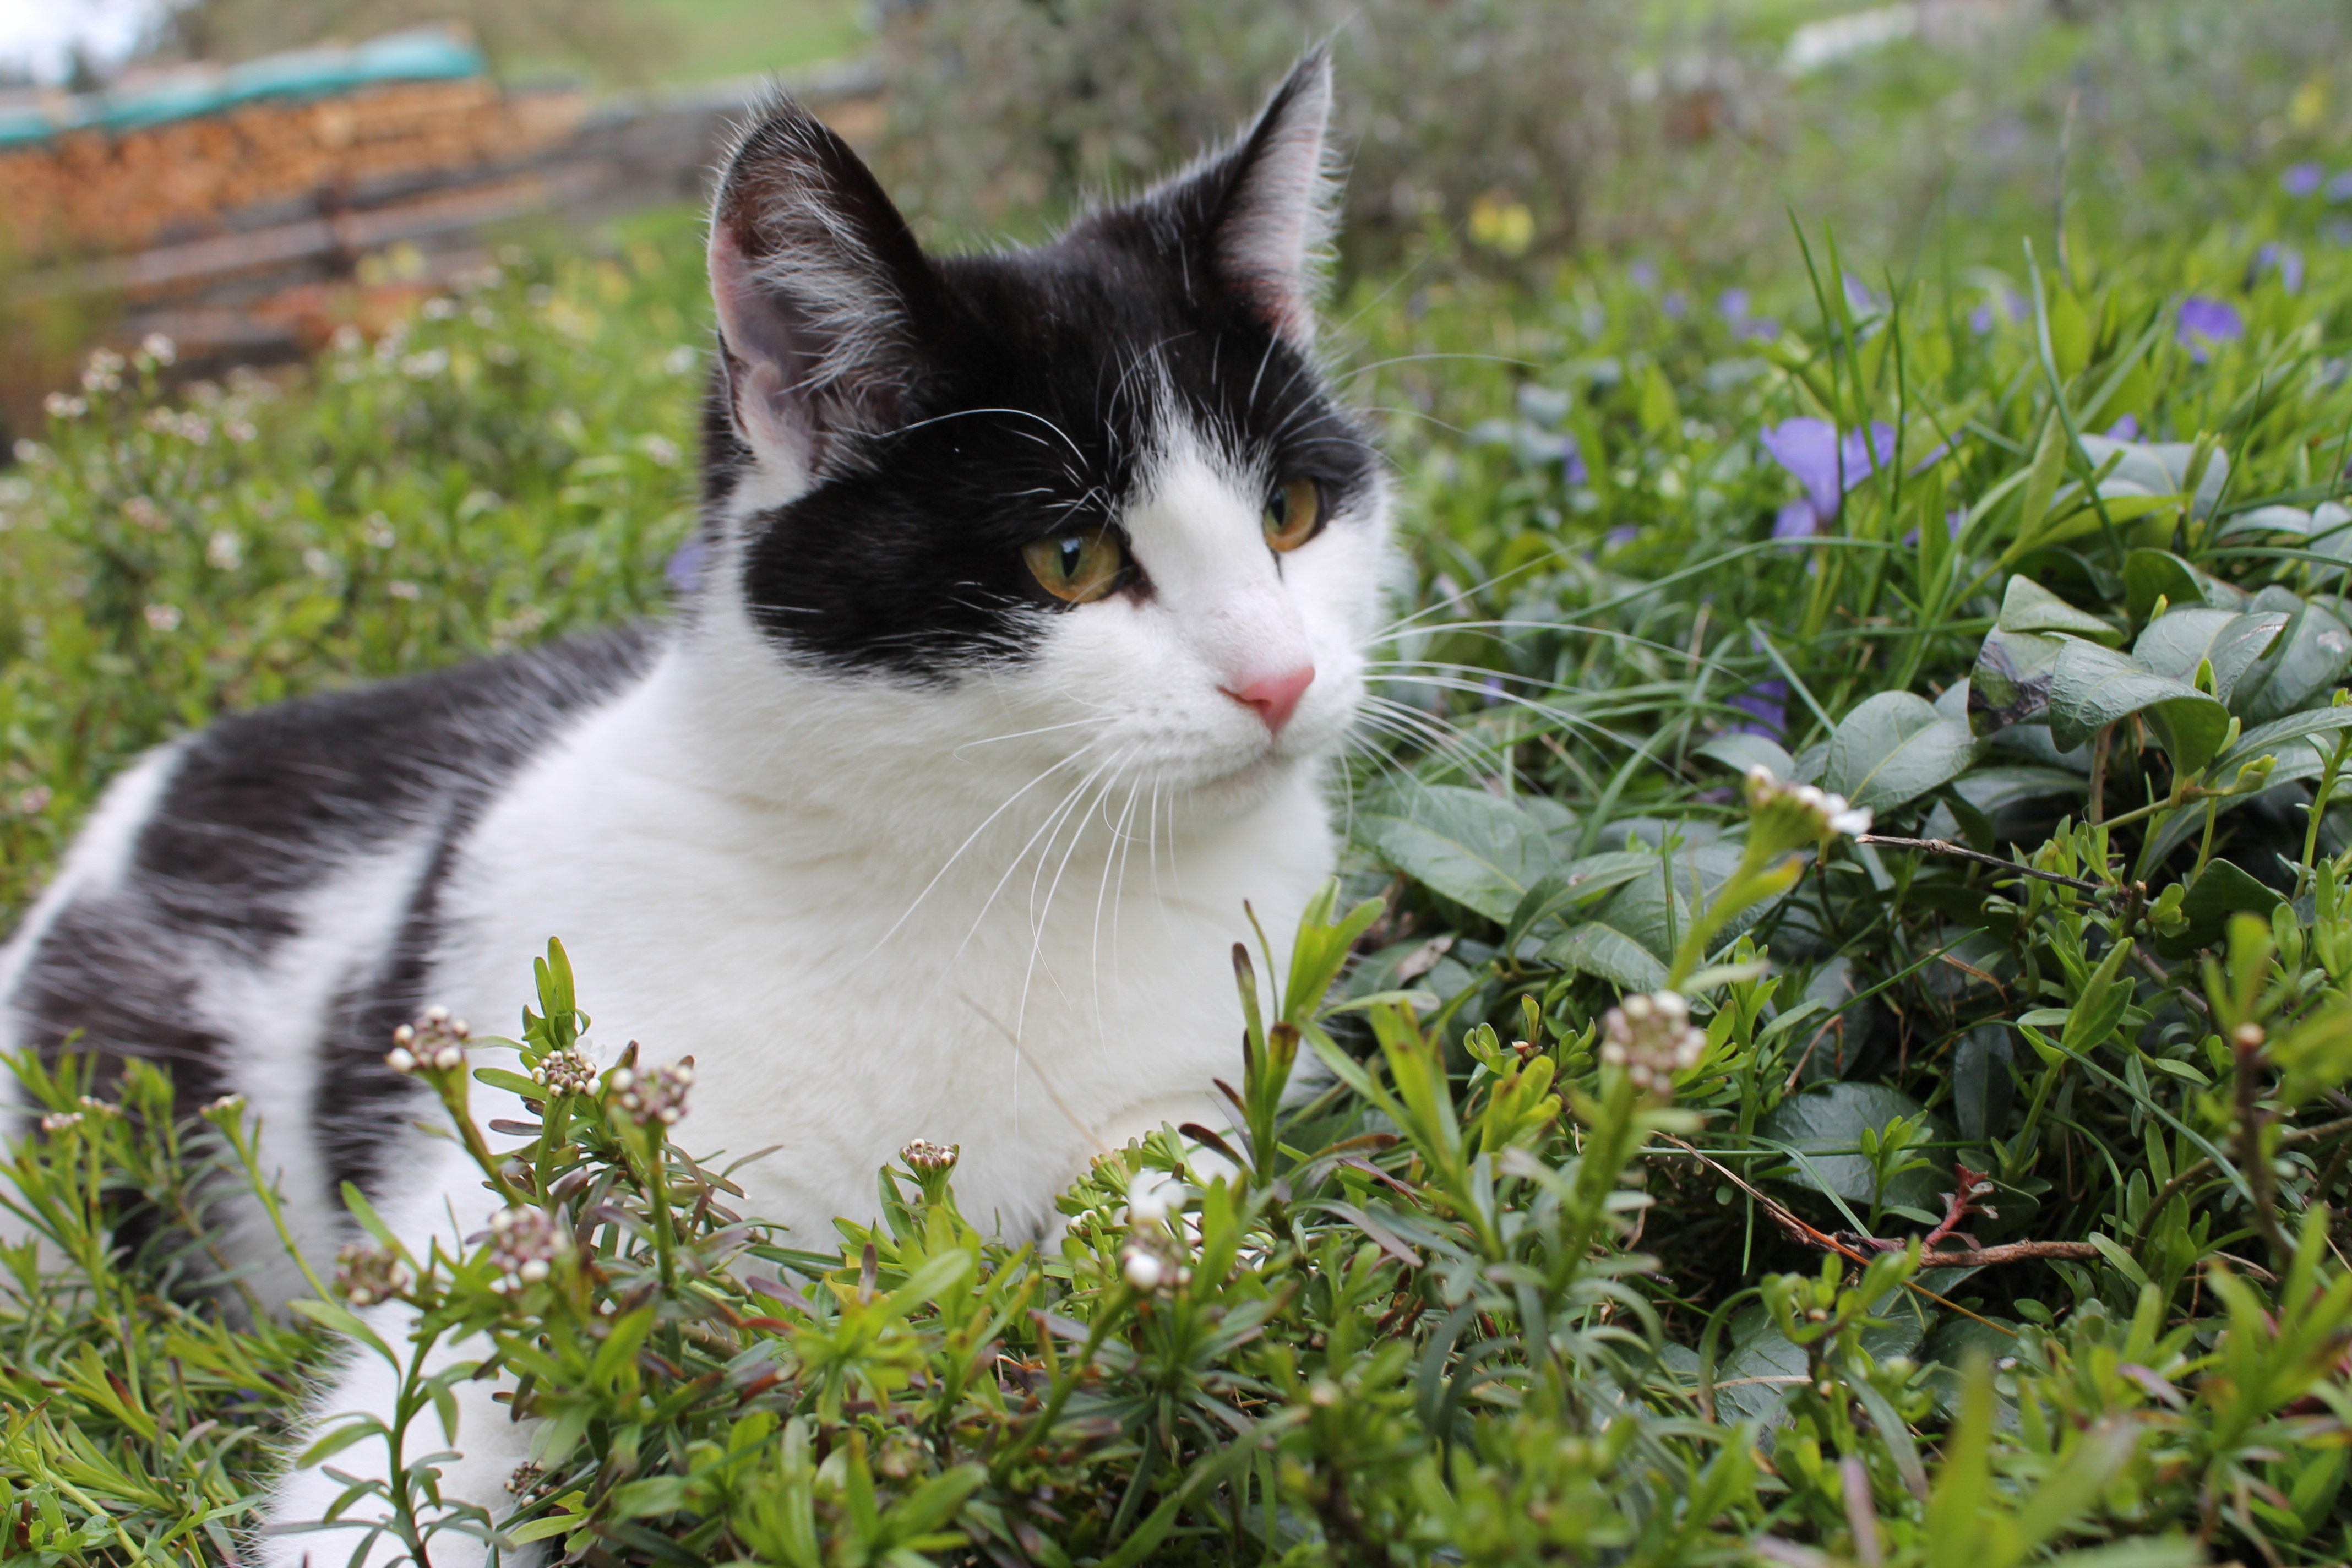
nature, grass, flower, animal, pet, green, kitten, cat, sitting, feline, mammal, fauna, outdoors, face, whiskers, vertebrate, domestic, european shorthair, small to medium sized cats, cat like mammal, domestic short haired cat